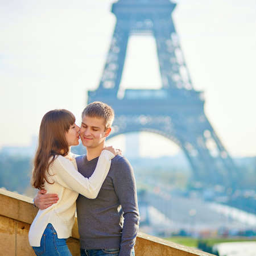
young romantic couple having fun near the photo